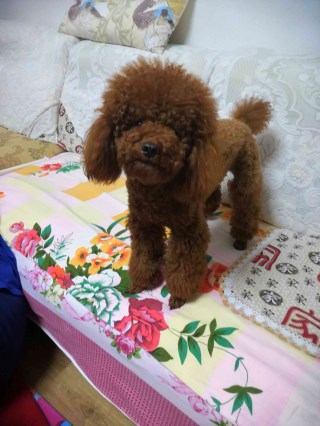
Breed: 7449-n000128-teddy